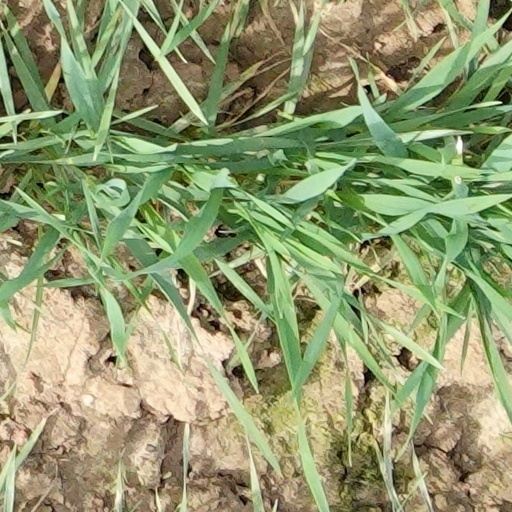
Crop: wheat